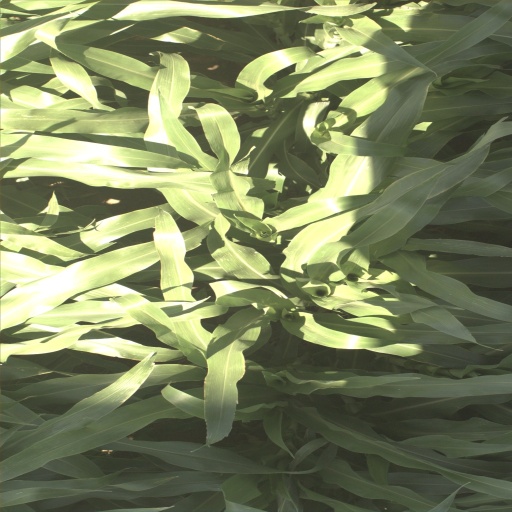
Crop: sorghum